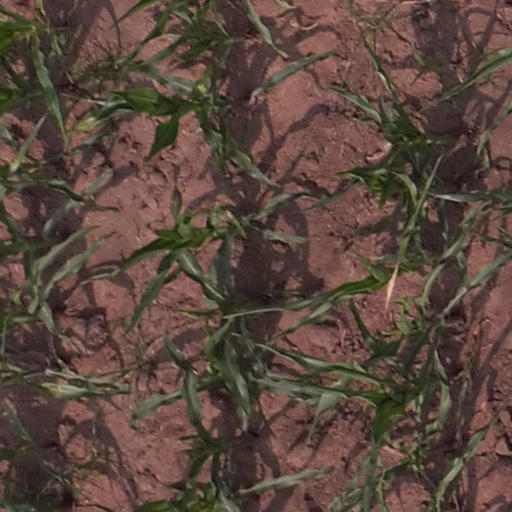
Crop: maize; corn